Dawda Jawara

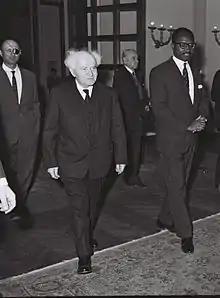
PM Jawara with David Ben-Gurion and General Moshe Dayan during a visit to Israel in 1962.

In 1962, Jawara became prime minister, which laid the foundation for PPP and Jawara domination of The Gambia's political landscape. With Jawara's rise to power after the 1962 elections, the colonial administration began a gradual withdrawal from The Gambia, and self-government was granted in 1963. Jawara was appointed prime minister in the same year, and independence came on 18 February 1965. This completed The Gambia's peaceful transition from colonial rule.